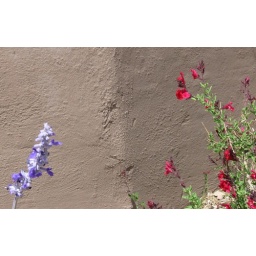
pretty blue with red against wall